Hudson River Park

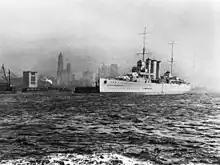
Looking east across lower Manhattan, from the middle of the Hudson River just north of Christopher Street in the West Village,

Prior to colonization of New Netherland, Native Americans lived on the shore of the southernmost portion of the Hudson River—where the park now is—seasonally, in a place called Sapohanikan. It was near the present-day intersection of Gansevoort Street and Washington Street. It was probably a hunting and fishing site, and Native Americans probably used the oyster reefs on the shore as well; the newly settled Europeans also began using these reefs.